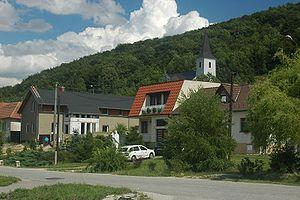
Buková est un village du district de Trnava, dans la région de Trnava, en Slovaquie.